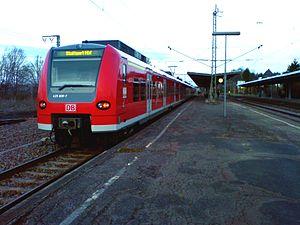
Eutingen im Gäu est une commune d'Allemagne, située dans l'arrondissement de Freudenstadt et le Land de Bade-Wurtemberg. Elle est située à 30 km à l'est de Freudenstadt et 50 km au sud-ouest de Stuttgart. Elle est la seule commune de l'arrondissement à faire partie de la Métropole Régionale de Stuttgart.